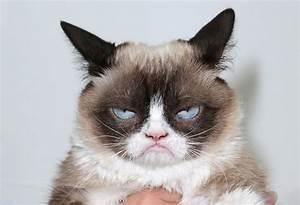
cat